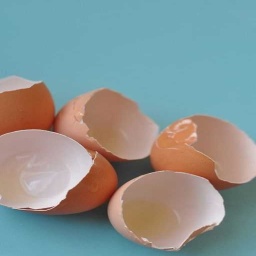
Label: eggshells